Giovanni Marciani

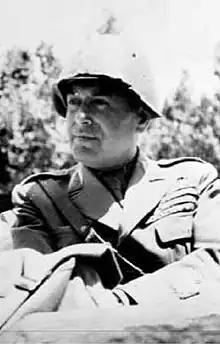

Giovanni Marciani (22 May 1886 in Mercato San Severino – 1964) was an Italian general during World War II.